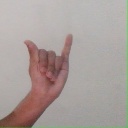
अक्षर: य